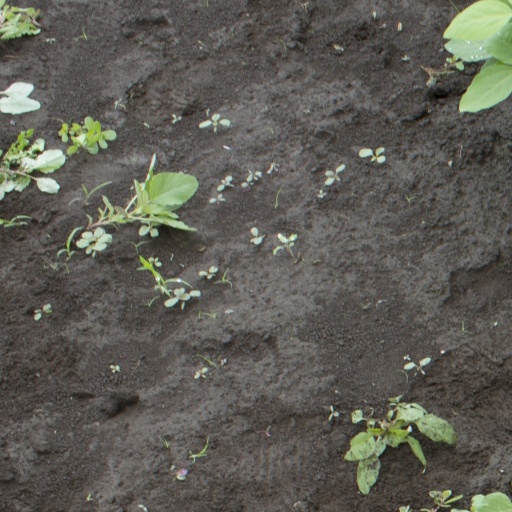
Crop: soybean